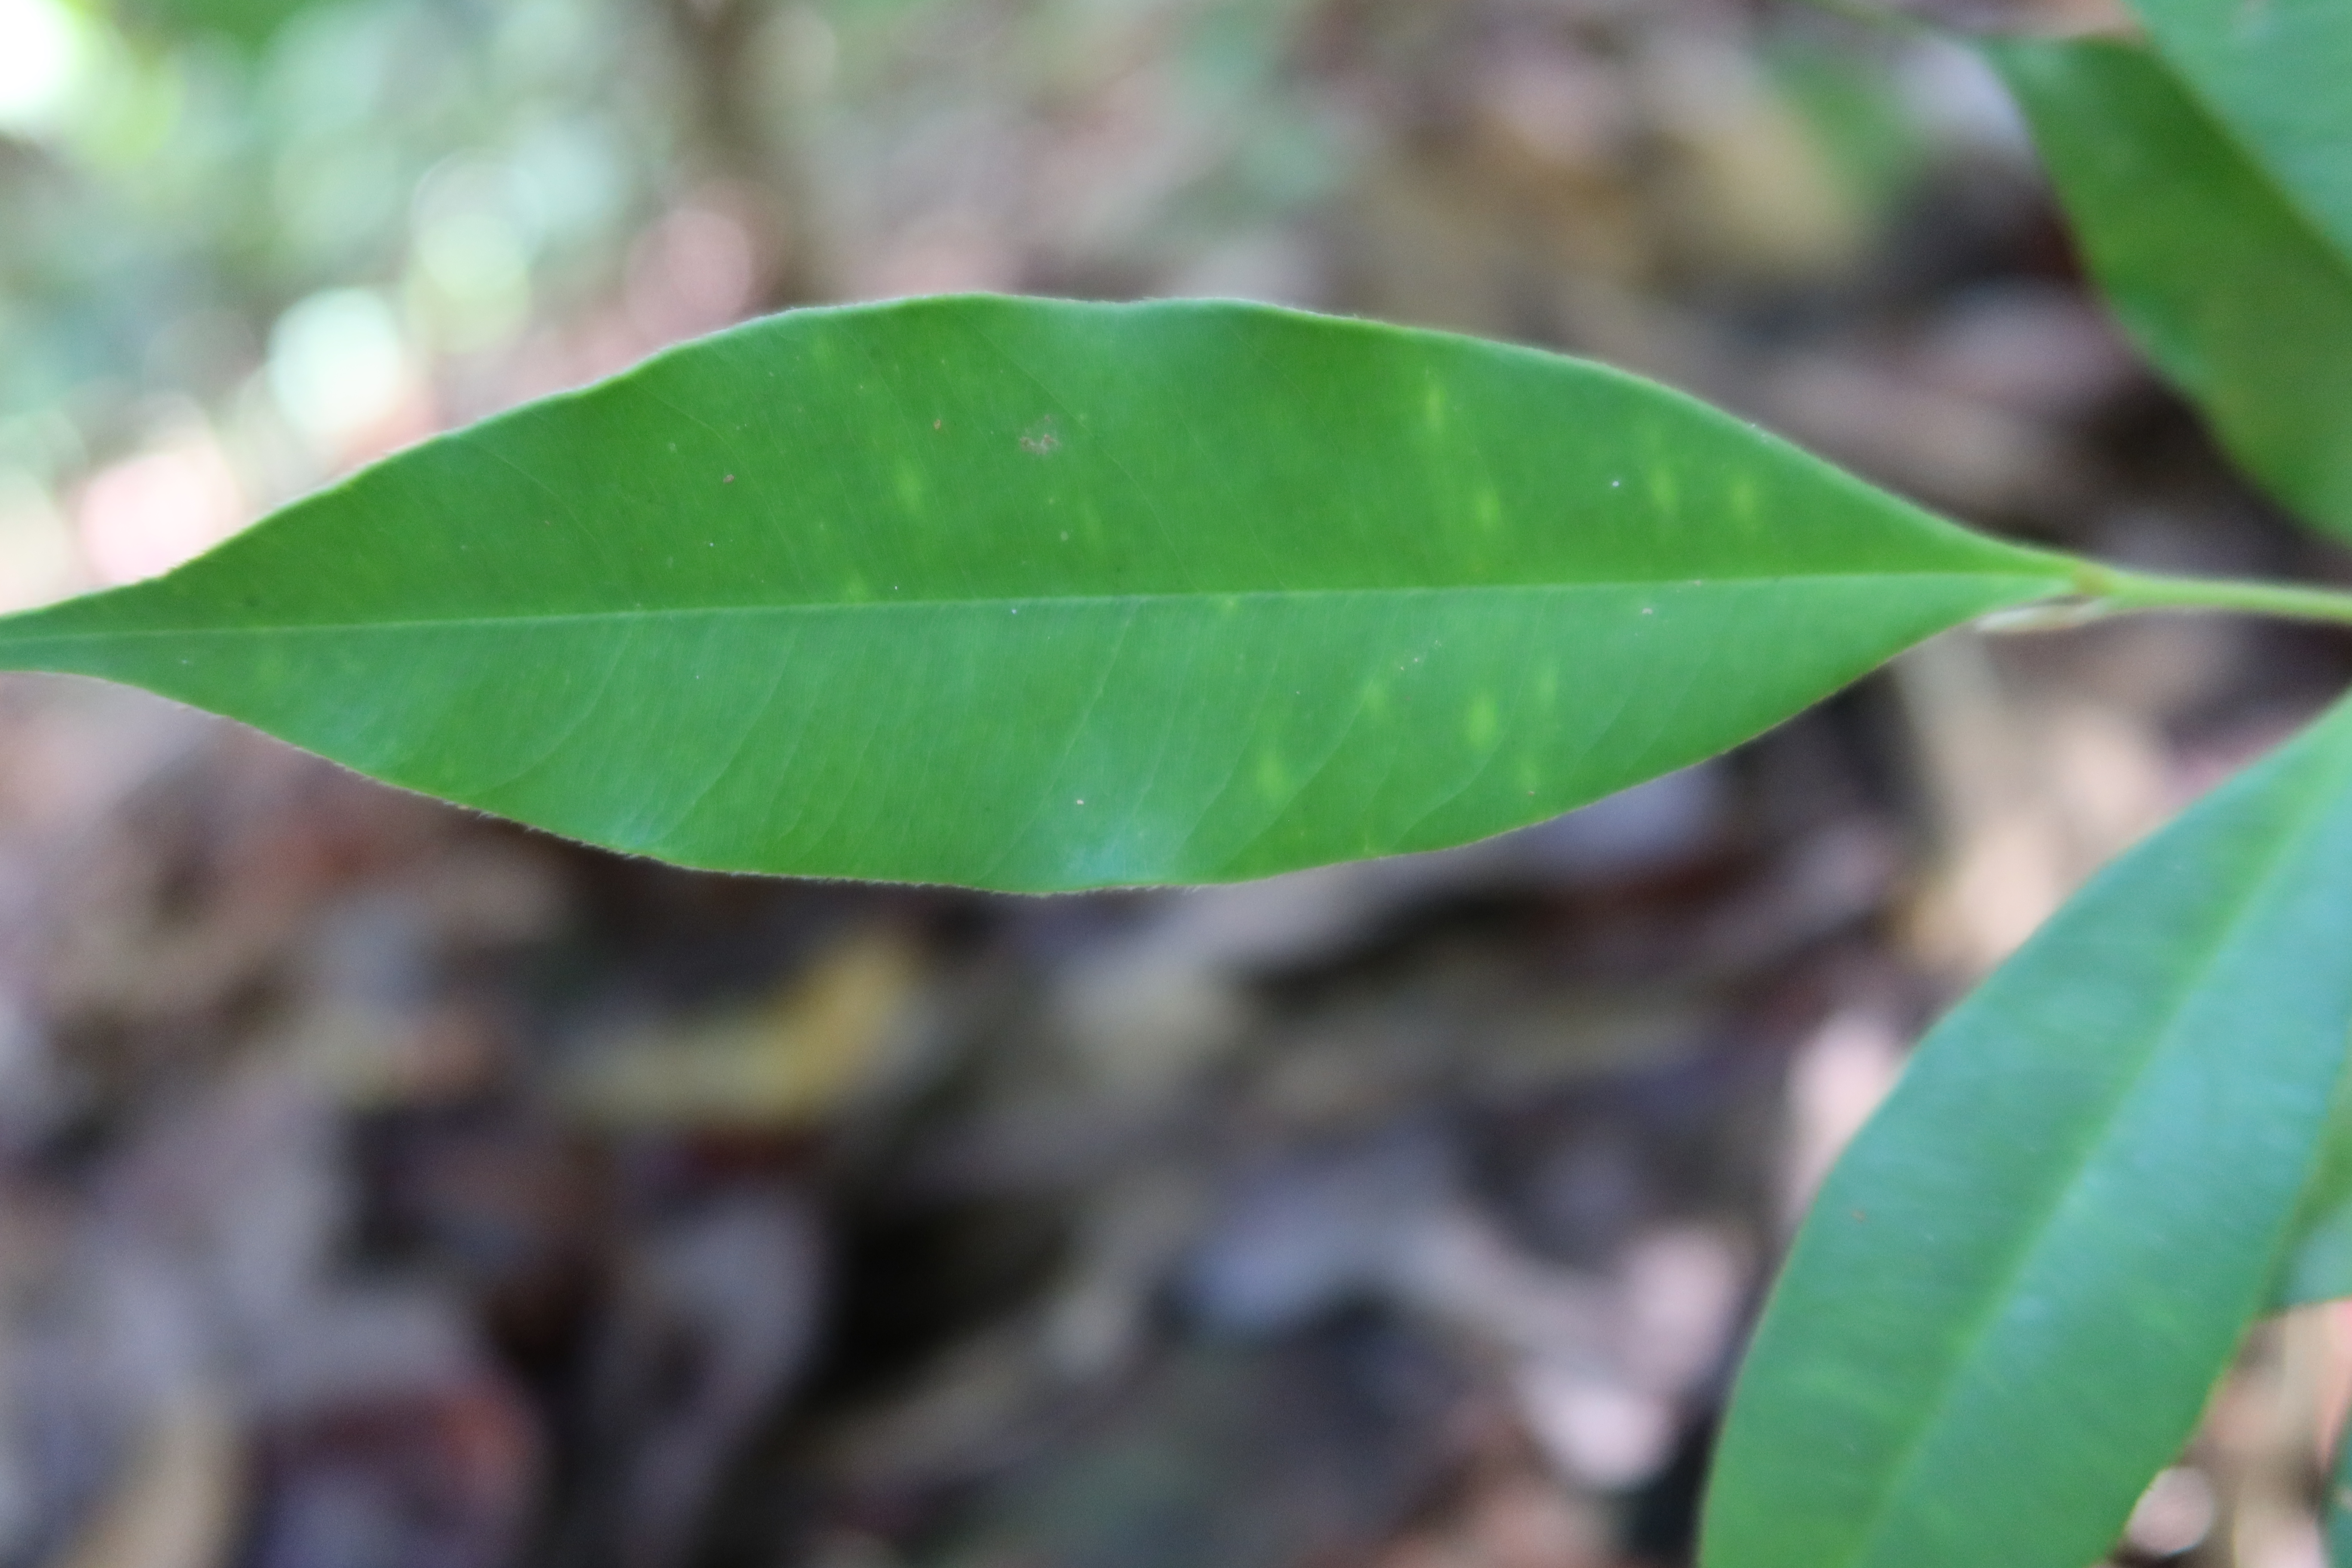
Label: Brown spots